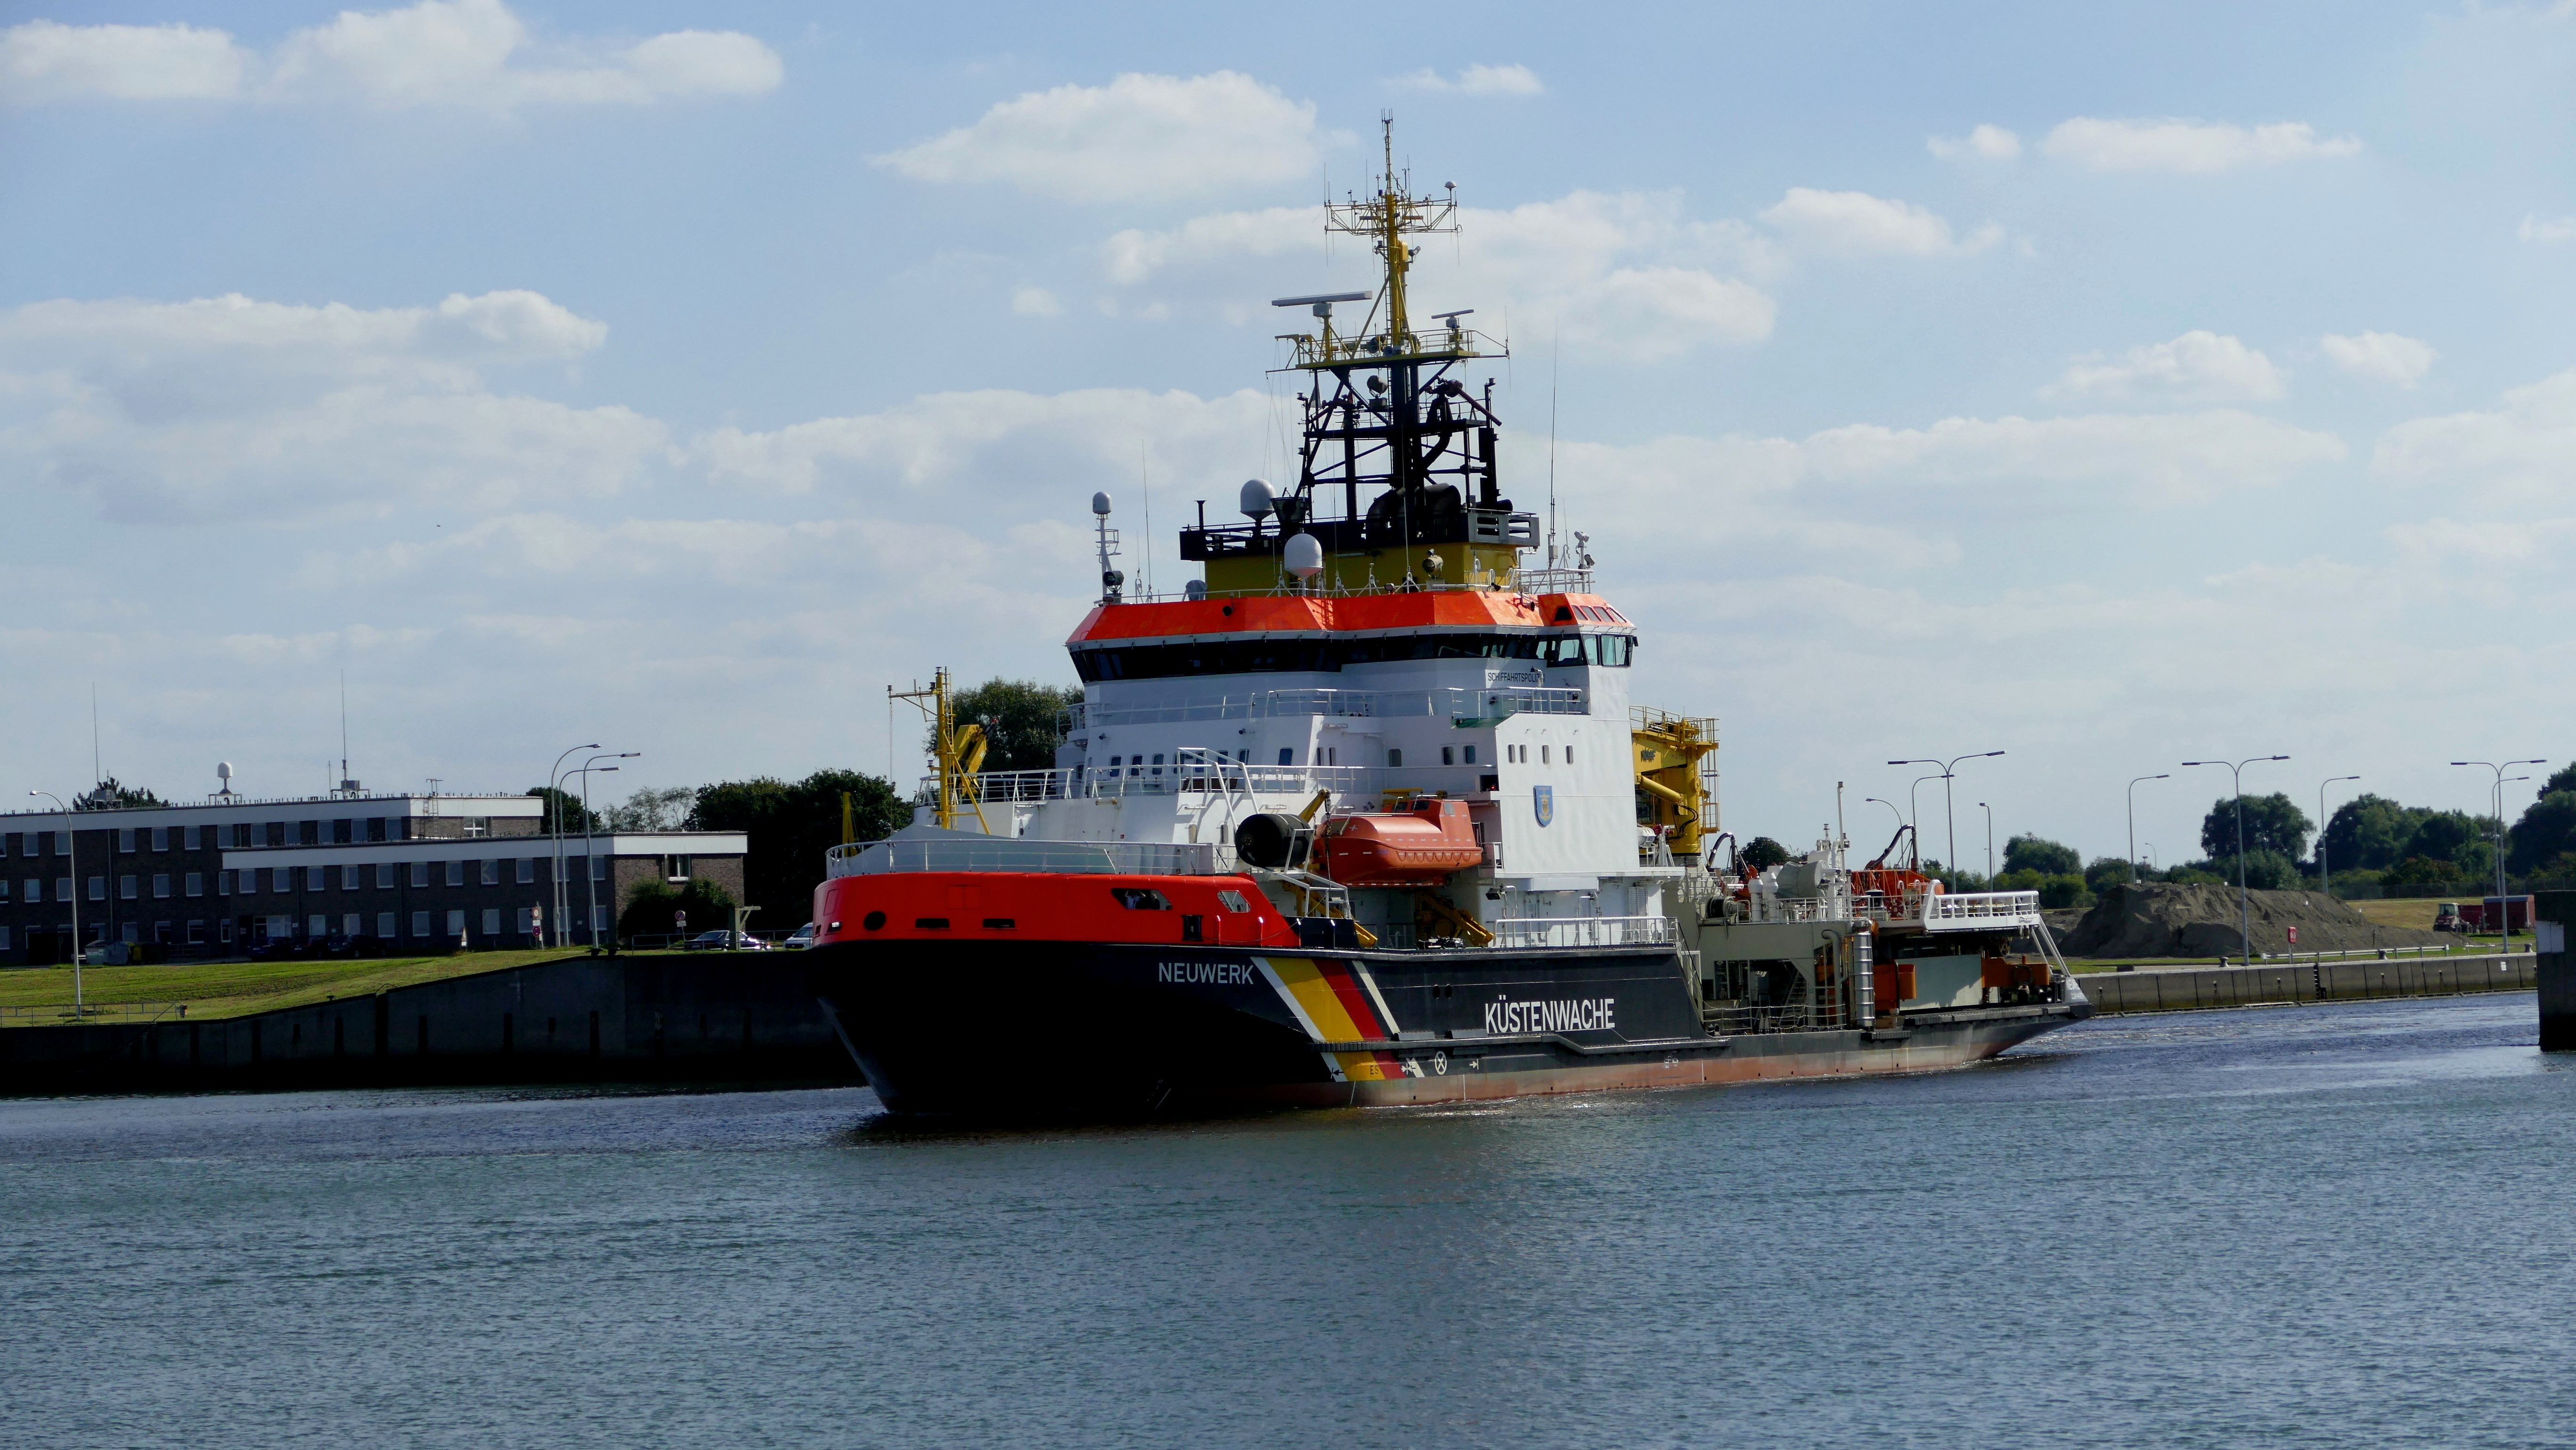
sea, water, ship, transport, vehicle, harbor, cargo ship, waterway, ferry, channel, tugboat, watercraft, jade, coast guard, passenger ship, wilhelmshaven, freight transport, rescue ship